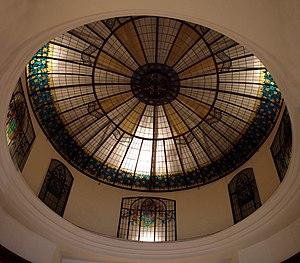
La coupole du Passage des Princes, un passage couvert inscrit aux monuments historiques, situé dans le 2e arrondissement de Paris en France.